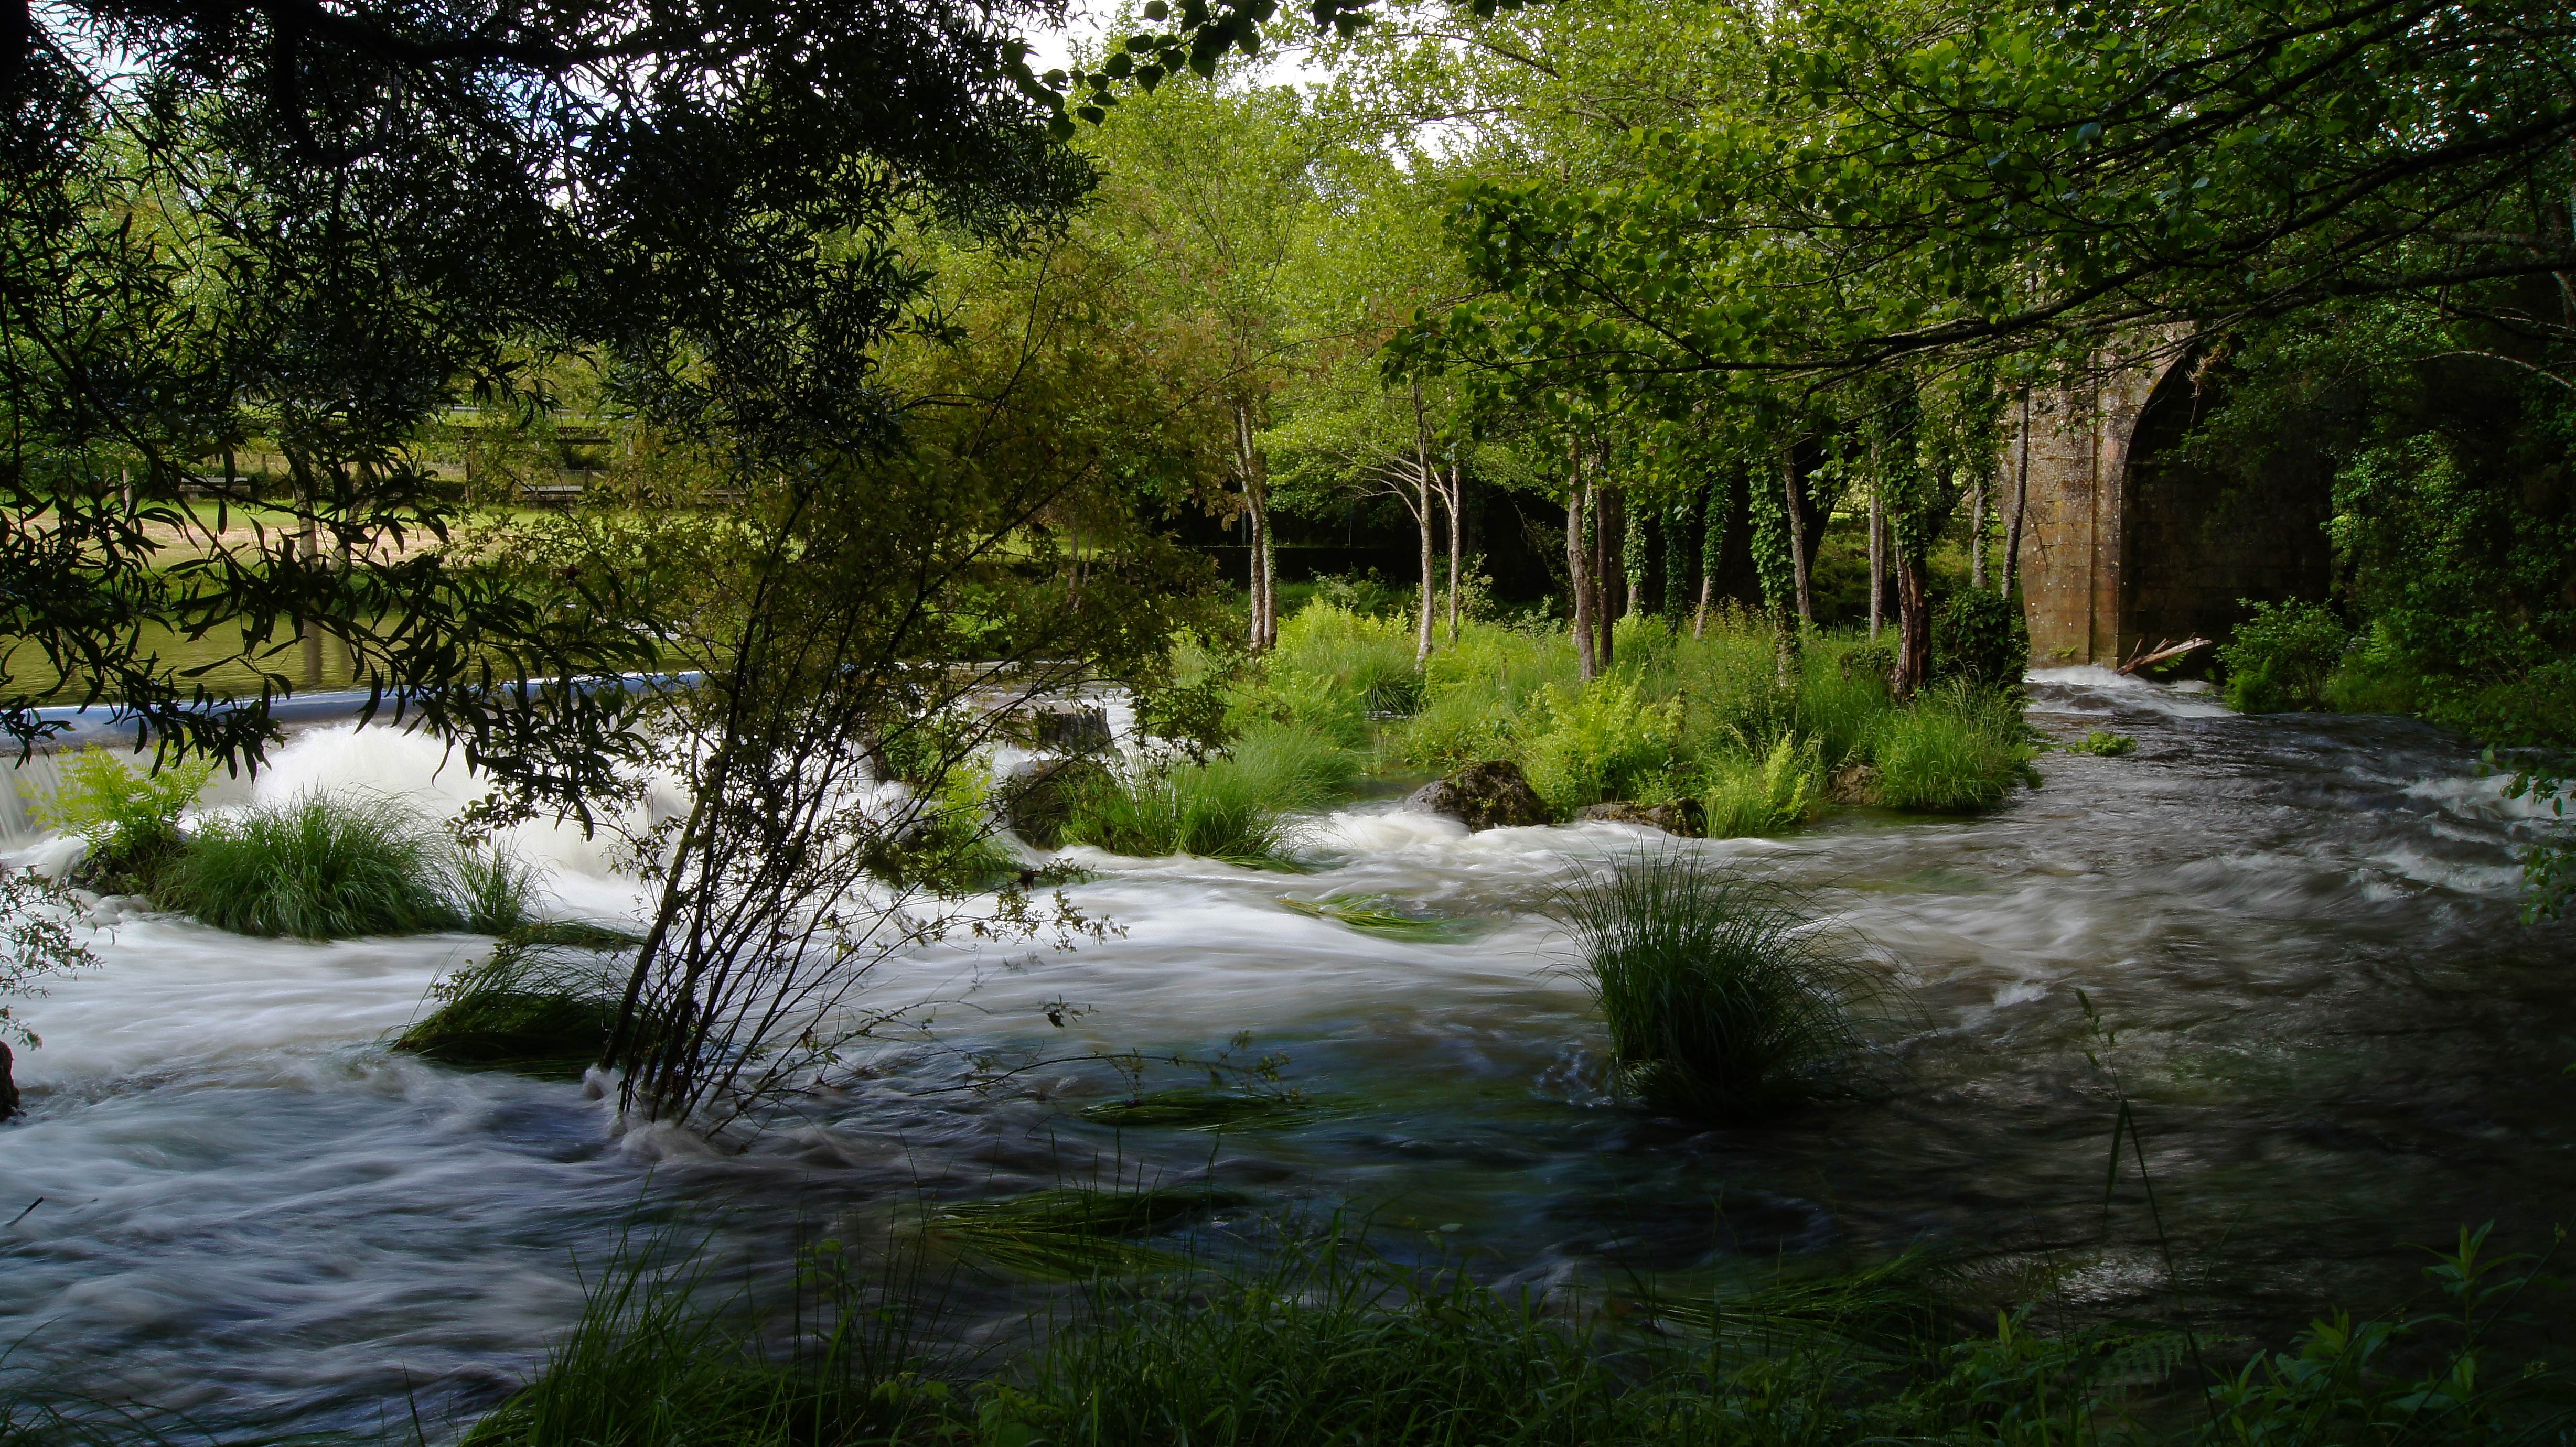
landscape, tree, water, nature, forest, creek, wilderness, flower, river, pond, stream, jungle, rapid, body of water, spain, vegetation, rainforest, wetland, galicia, pontevedra, paisajes, woodland, habitat, water feature, ecosystem, watercourse, espana, ggl1, gaby1, alama, sonyslta55, espantallos, rioverdugo, natural environment